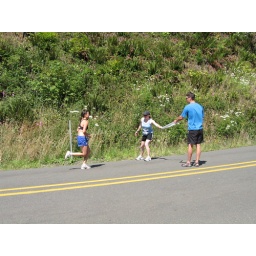
Really, the end of the hill was over 1/4th a mile away, but we weren't gonna go walking up there.